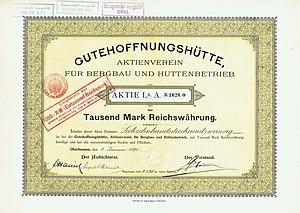
Gutehoffnungshütte était une entreprise allemande d'ingénierie minière, localisée à Oberhausen dans la région de la Ruhr.